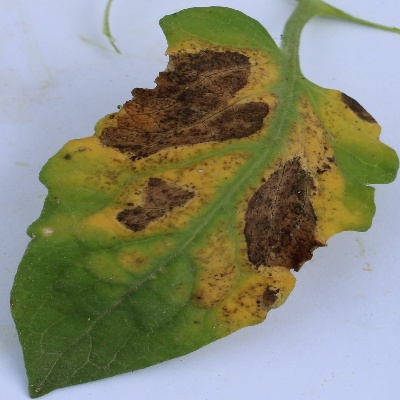
Crop: Tomato
Condition: septoria leaf spot